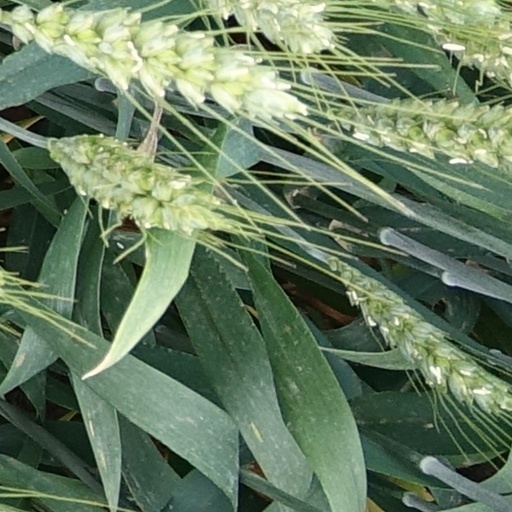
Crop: wheat